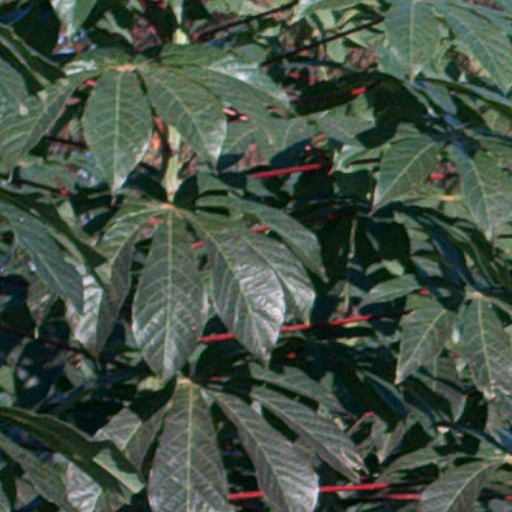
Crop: cassava